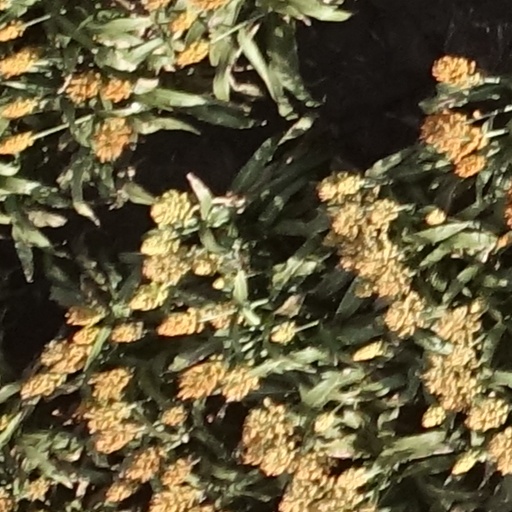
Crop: sorghum